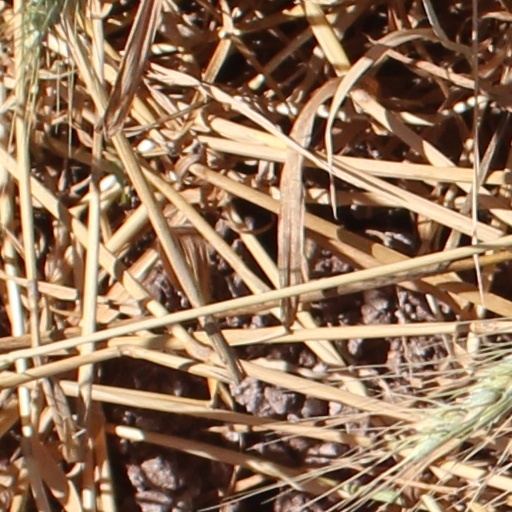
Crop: wheat